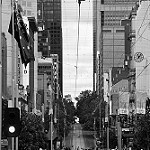
Label: B & W